Ramkeli Mela

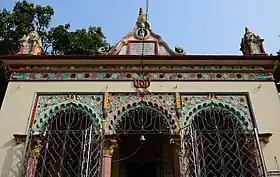
Madanmohan Jiu temple, where Chaitanya Mahaprabhu met Rupa Goswami and Sanatana Goswami. The fair is organized around this temple.

The fair is usually held on June 15 to mark the arrival of Chaitanya Mahaprabhu on Joishtho Sankranti at Ramkeli. According to tradition, the "Mahat Utsaba" (grand festival) lasts for three days, and the fair lasts for 7 days.